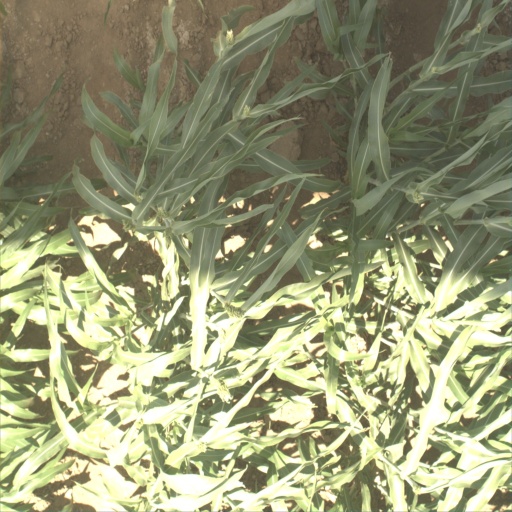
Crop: sorghum